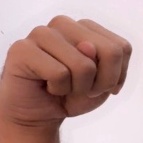
ASL sign: N